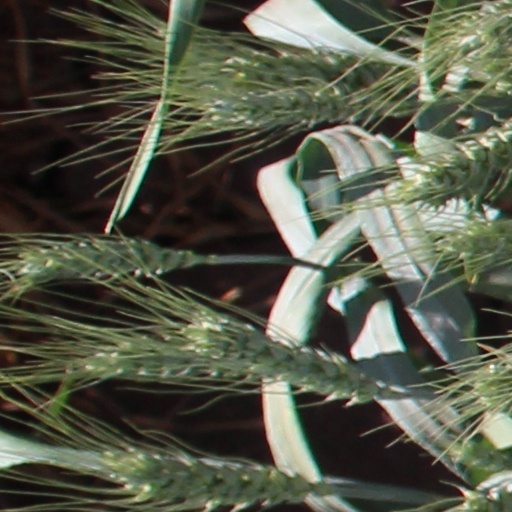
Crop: wheat